Busy Buddies (film)

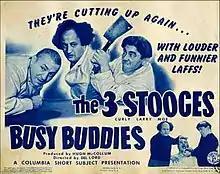

Busy Buddies is a 1944 short subject directed by Del Lord starring American slapstick comedy team The Three Stooges (Moe Howard, Larry Fine and Curly Howard). It is the 78th entry in the series released by Columbia Pictures starring the comedians, who released 190 shorts for the studio between 1934 and 1959.